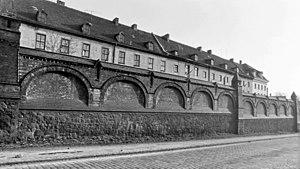
La Fondation Francke de Halle subventionne un grand nombre d'institutions culturelles, scientifiques, pédagogiques et sociales allemandes. Créée en 1698 par le pédagogue et théologien piétiste August Hermann Francke, elle jouit depuis des décennies d’une renommée internationale. Ses locaux historiques offrent un exemple unique d'architecture scolaire et figurent sur la liste proposée par l'Allemagne pour le classement au Patrimoine mondial de l'UNESCO. Aujourd'hui plus de 50 institutions se sont implantées sur les terrains de cette fondation, dont quatre écoles, quelques instituts de l’Université Martin-Luther, le Fonds Fédéral de l'Action Culturelle et l'Institut Allemand de la Jeunesse.